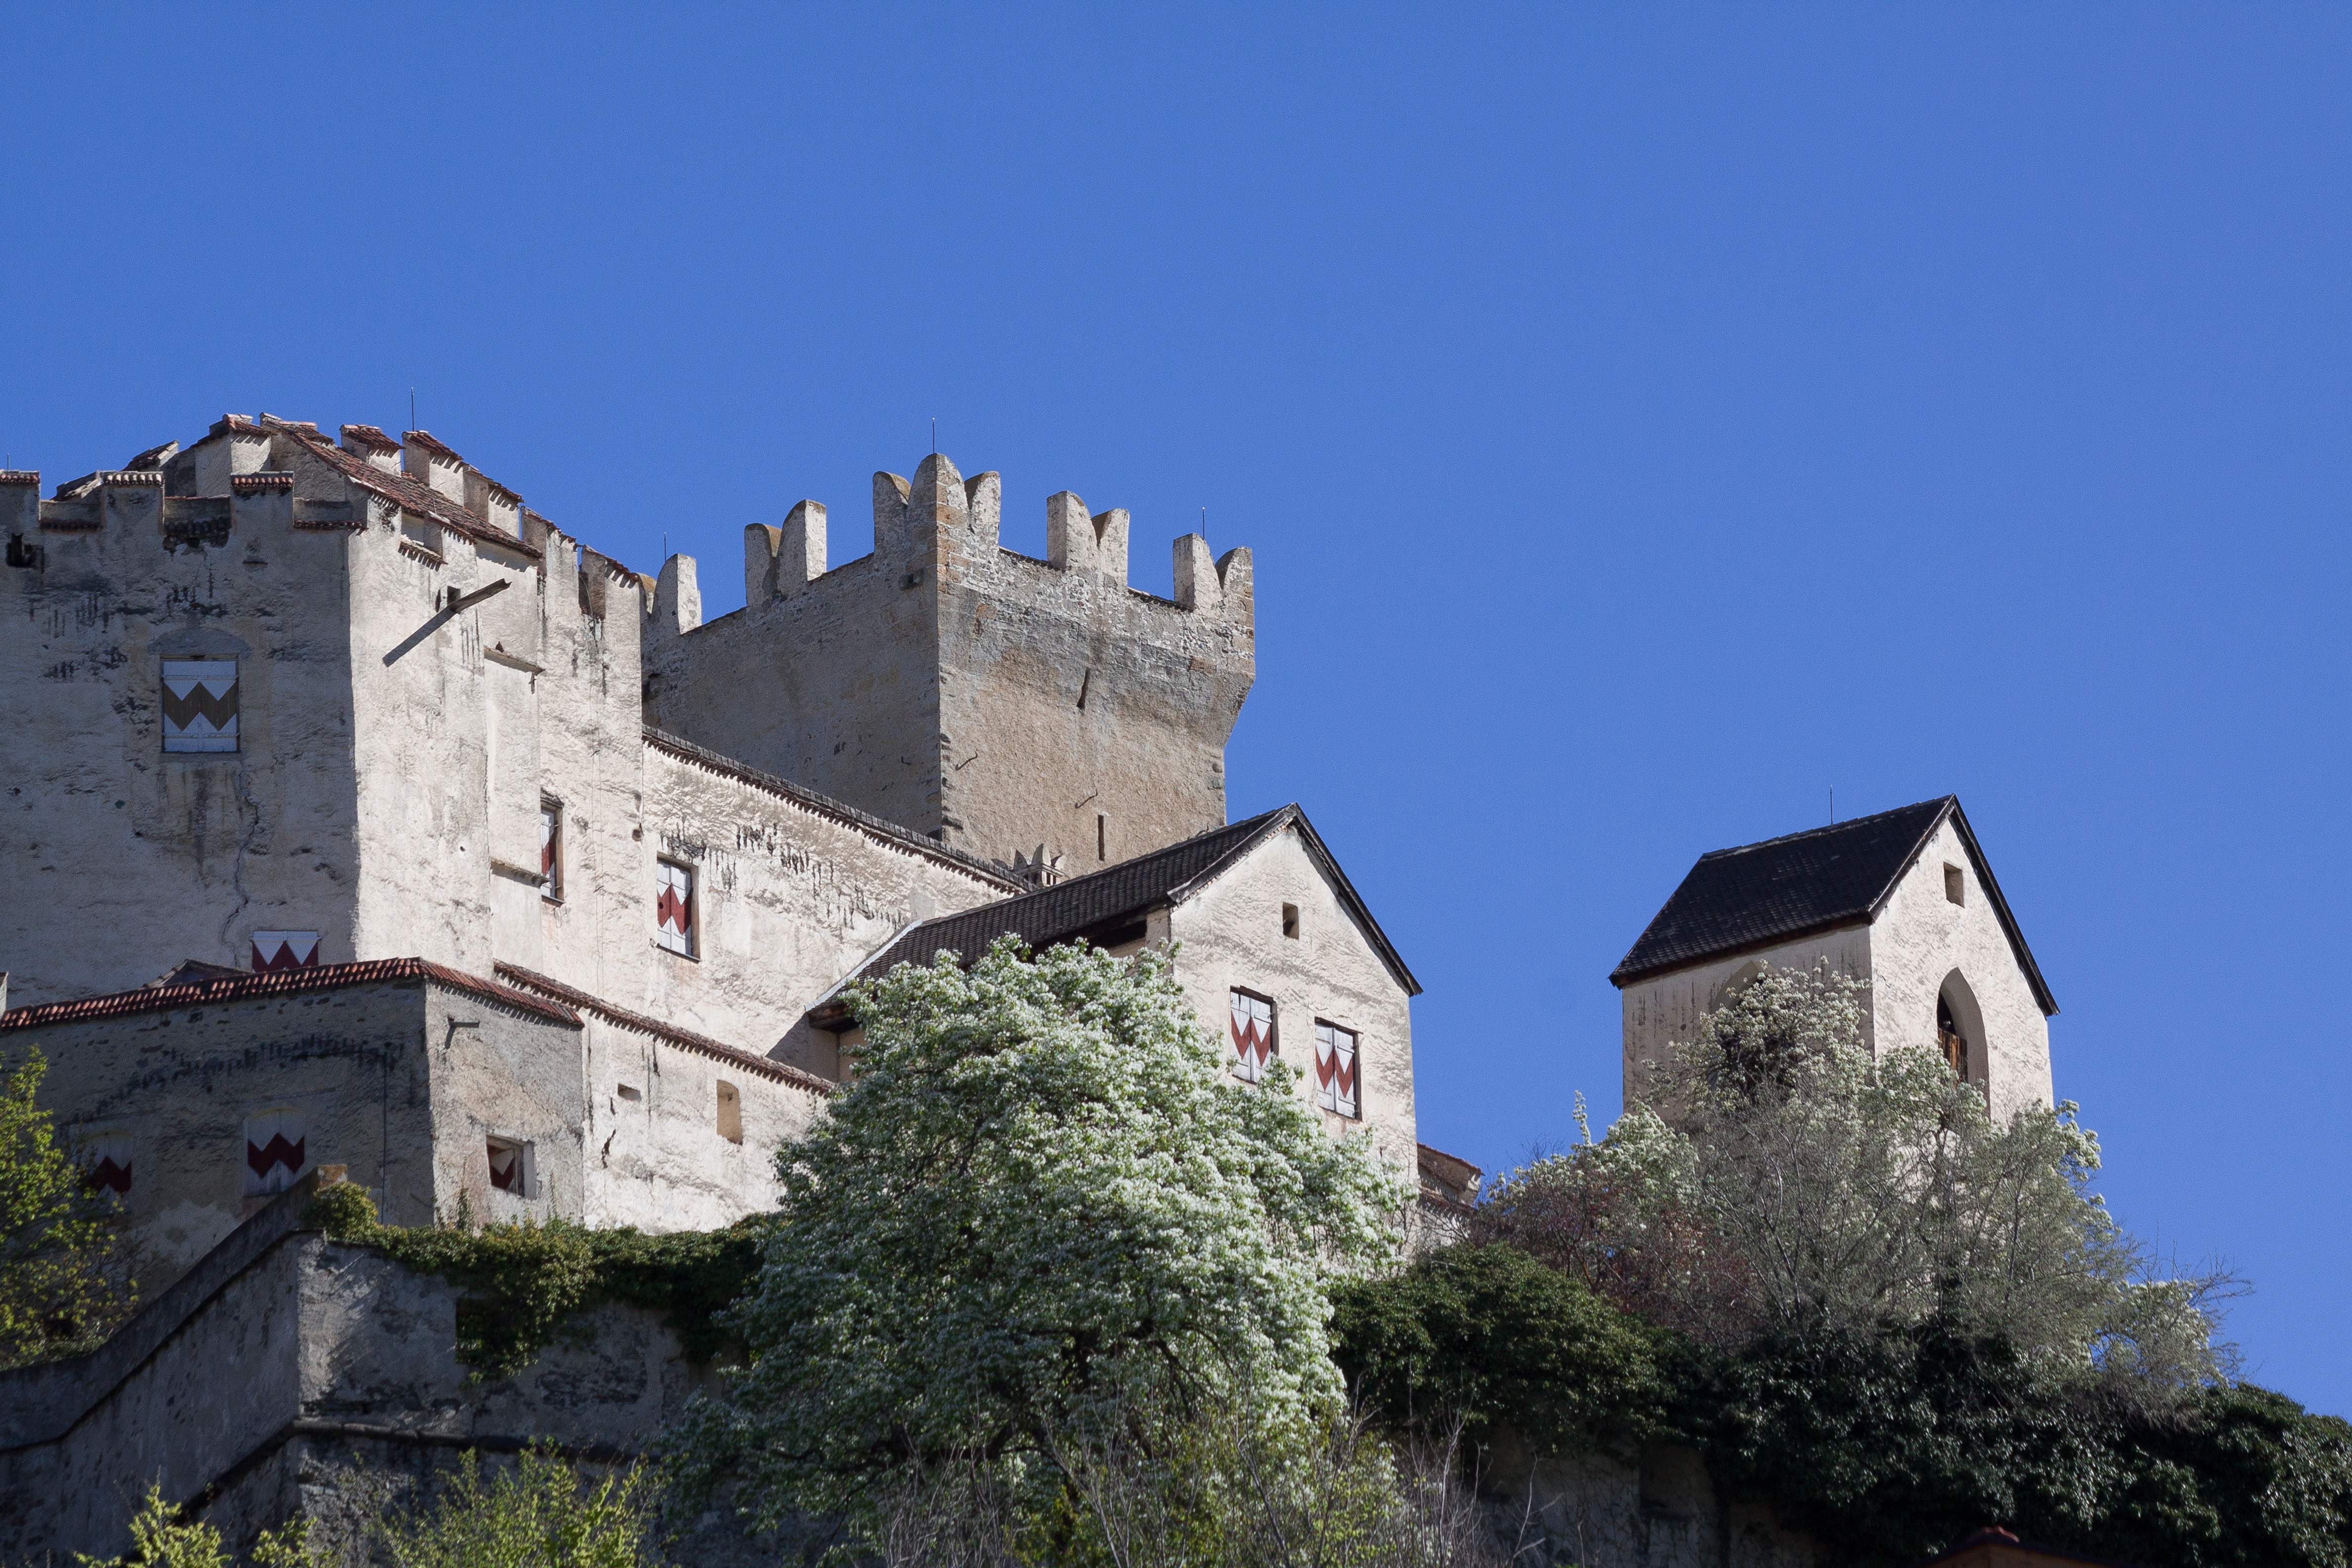
mountain, building, chateau, spring, tower, romance, castle, fortification, fortress, monastery, middle ages, knight's castle, historic site, schlossberg, water castle